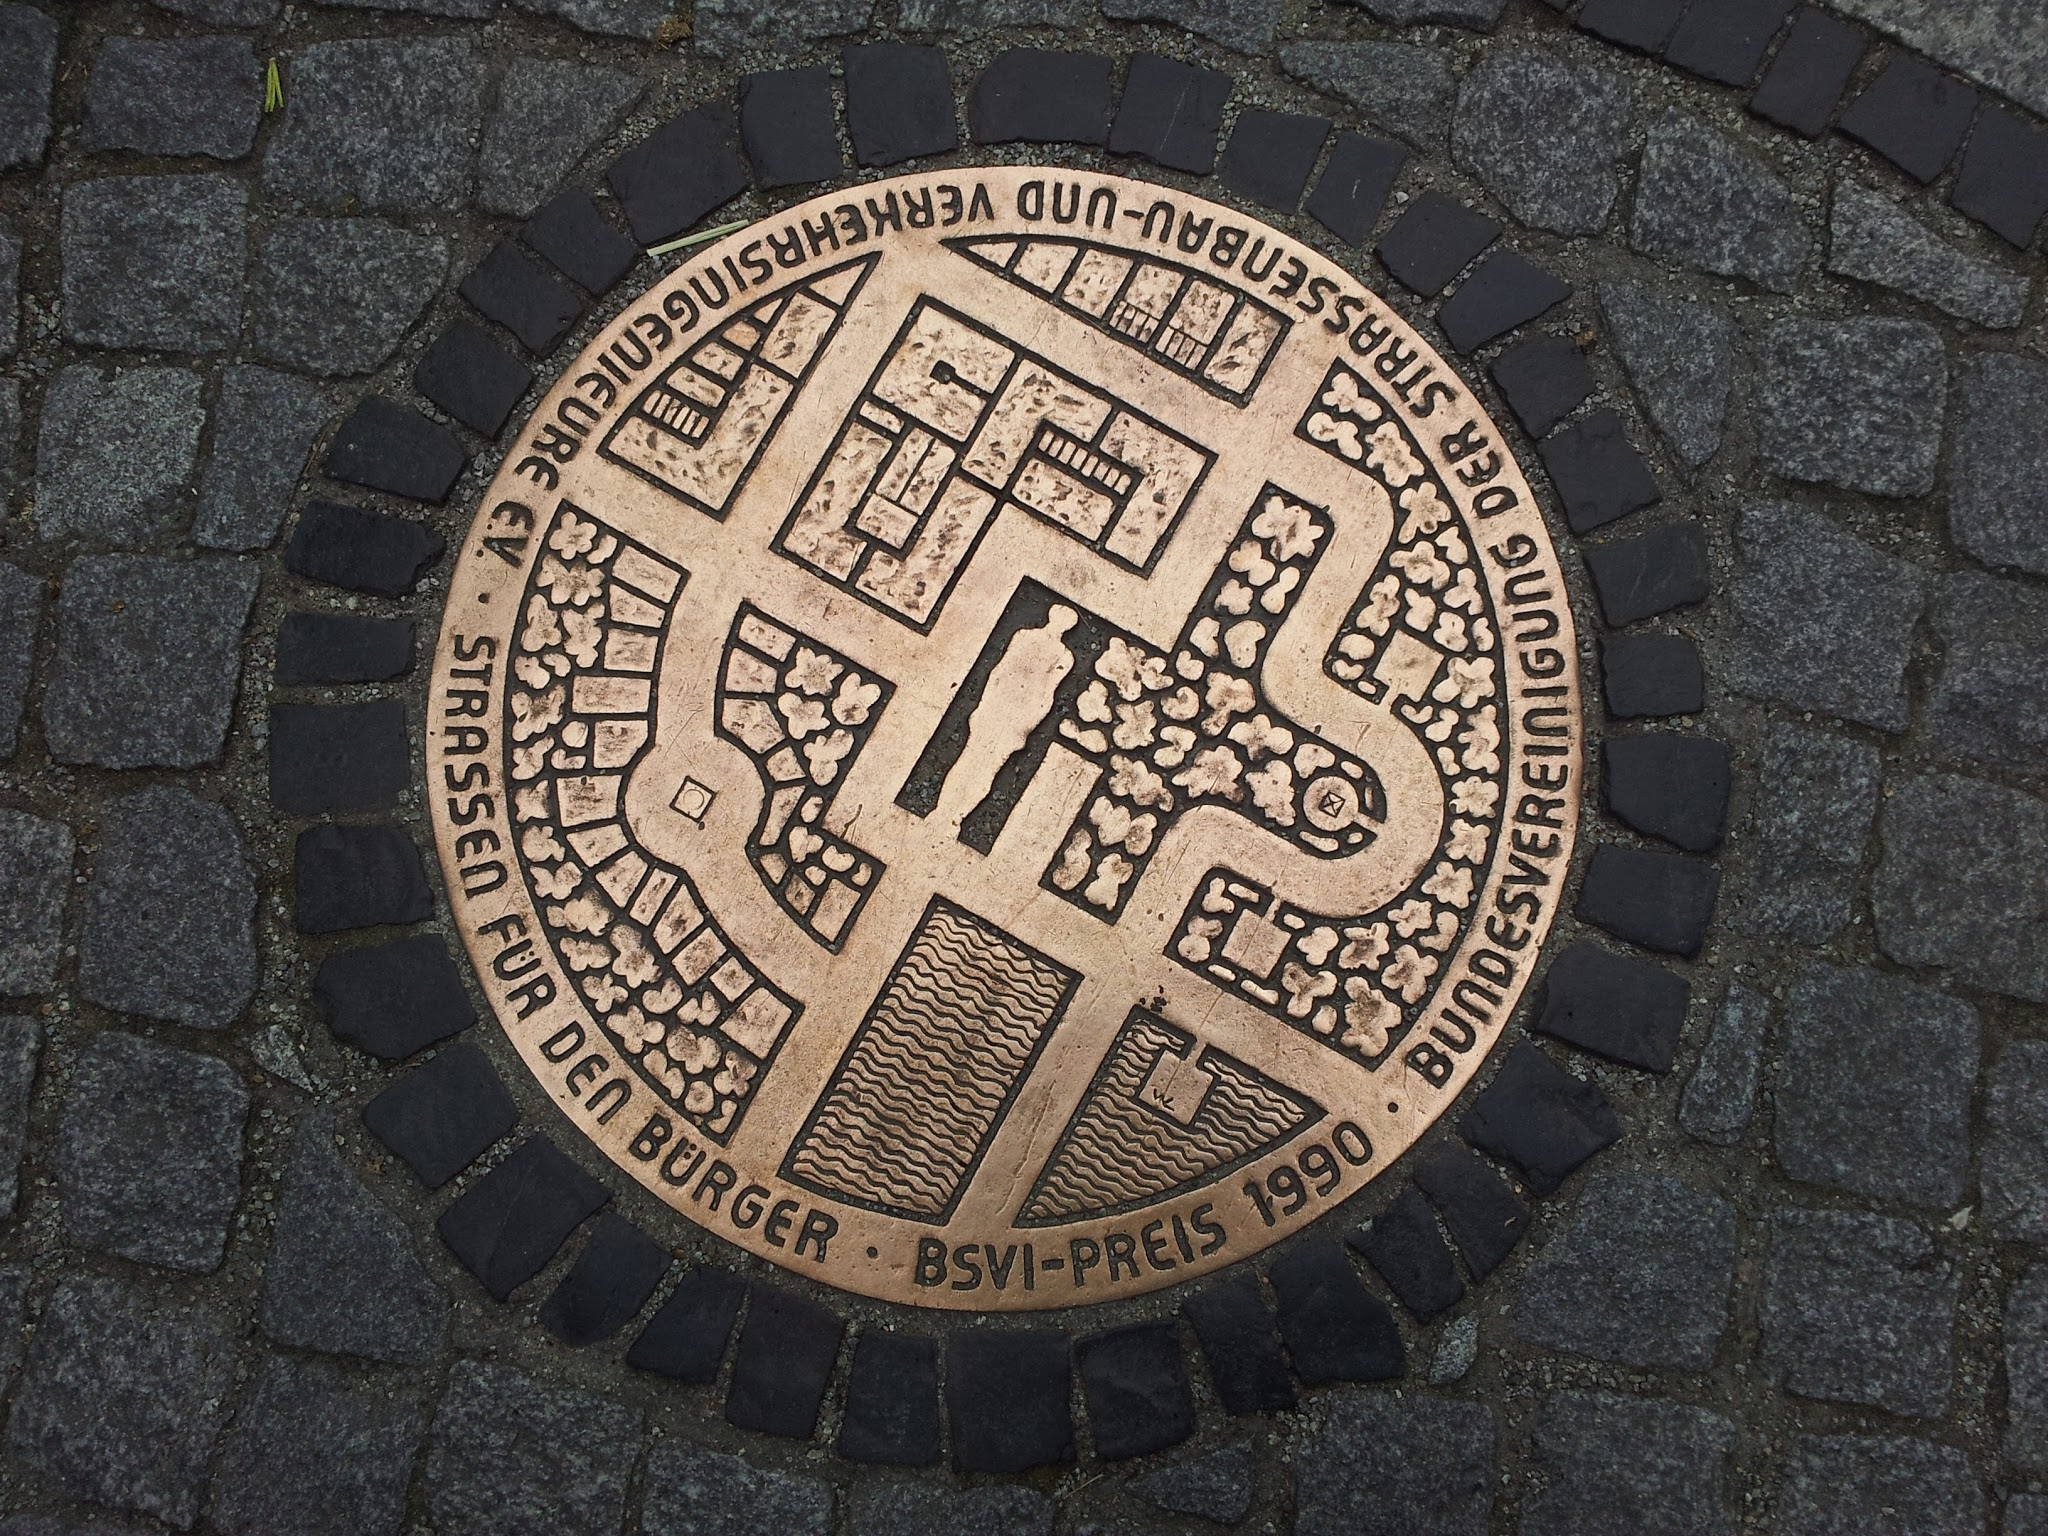
city, park, circle, art, symmetry, manhole, scheme, luke, city park, in the park, road surface, manhole cover, ancient history